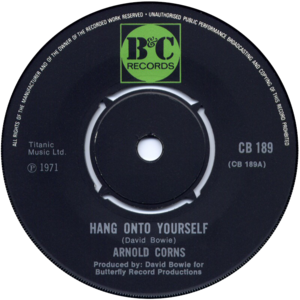
Hang On to Yourself est une chanson écrite et composée par David Bowie, parue en 1972 sur l'album The Rise and Fall of Ziggy Stardust and the Spiders from Mars.